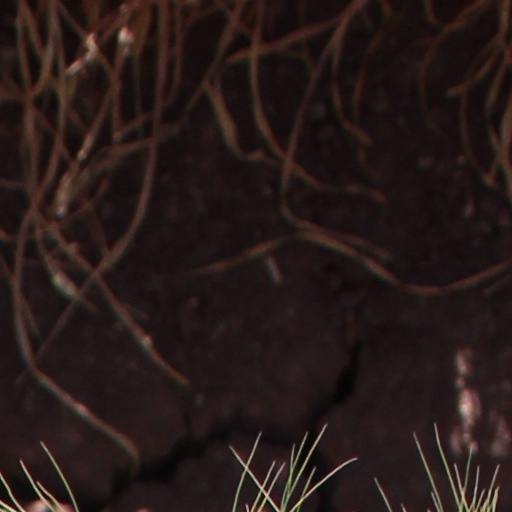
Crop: wheat